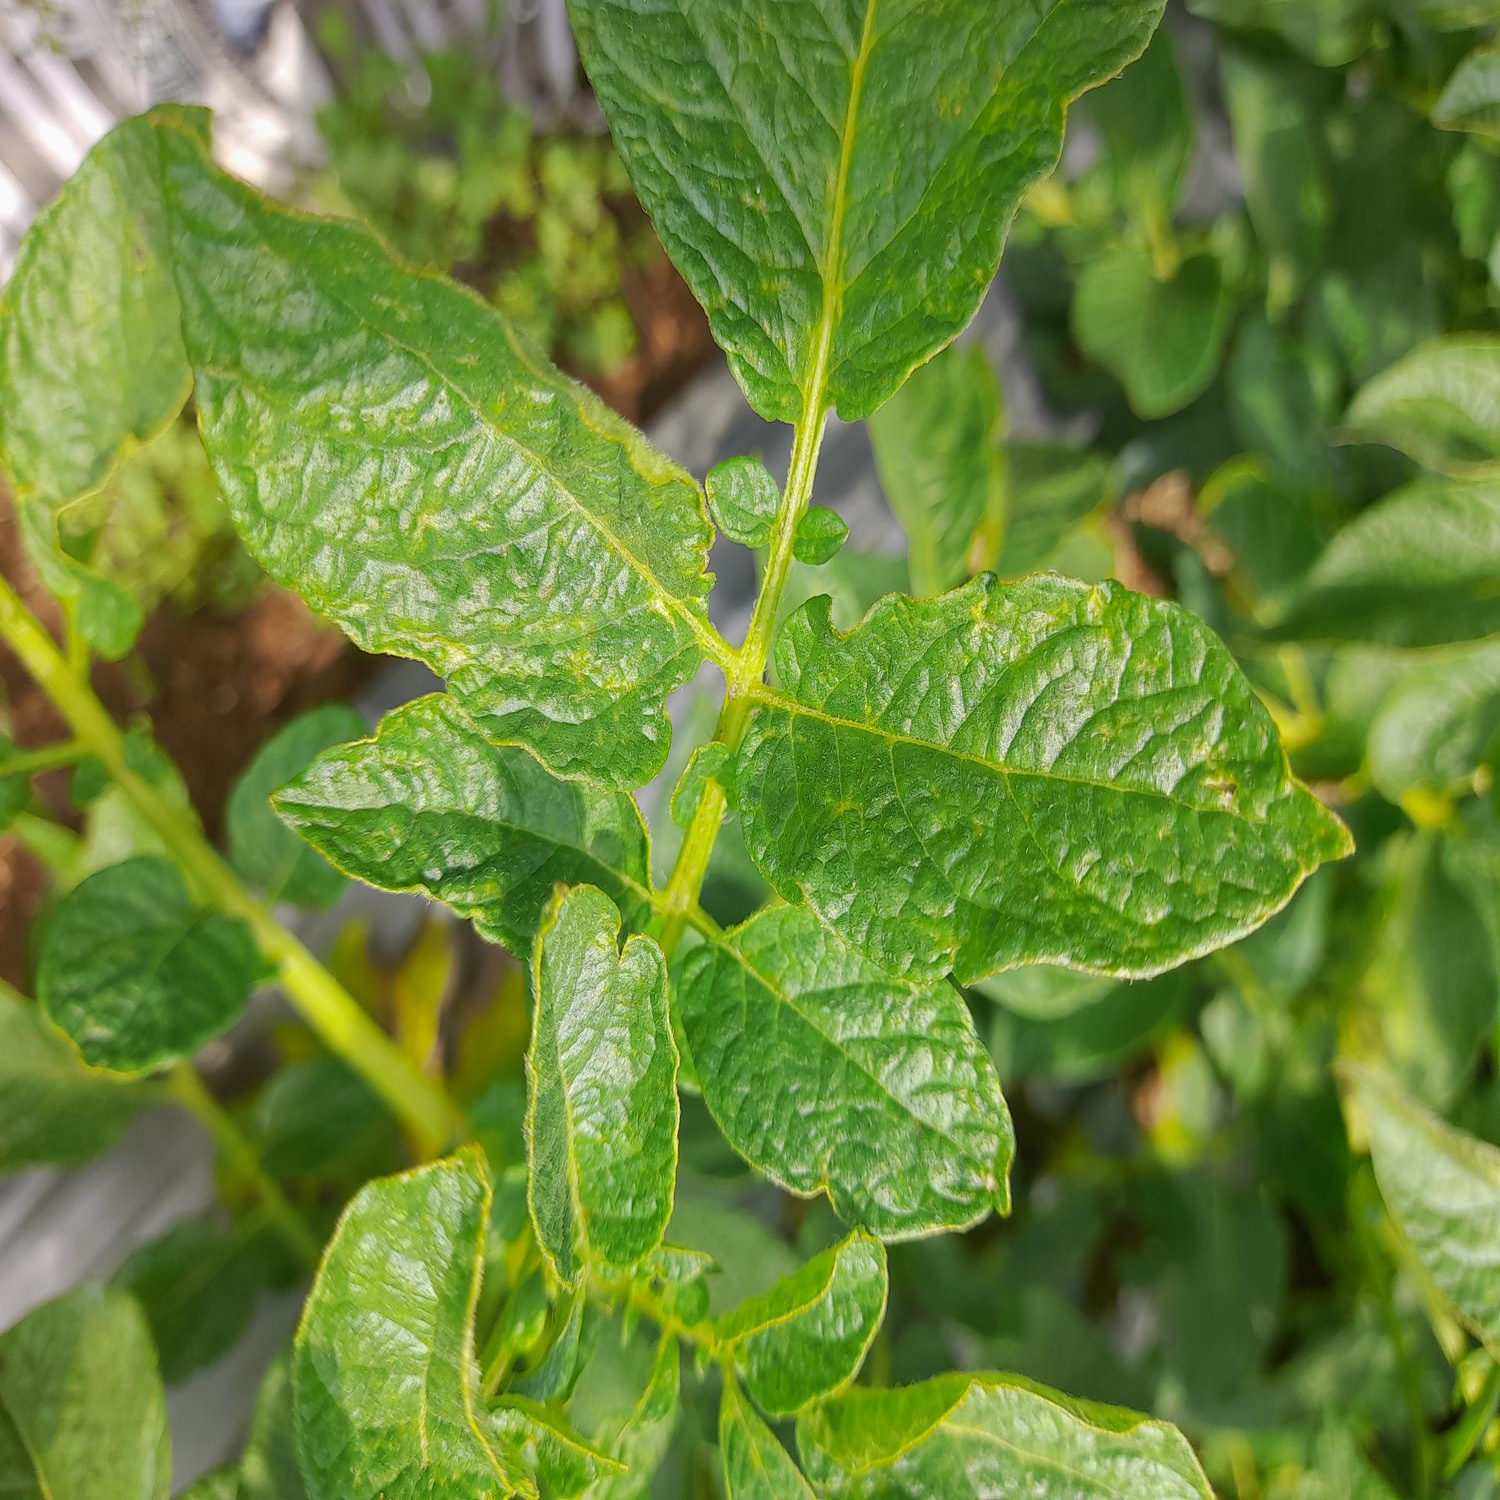
Etiqueta: Virus